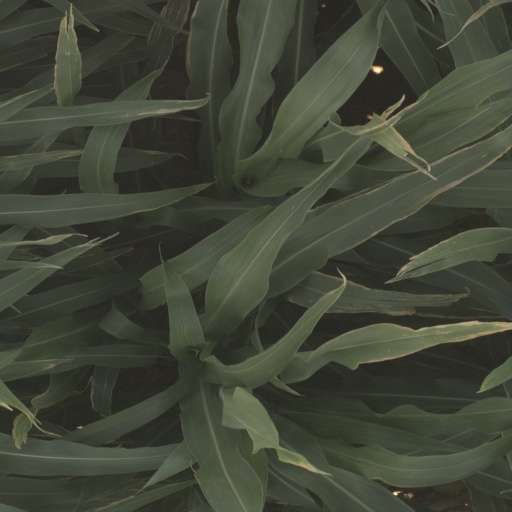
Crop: sorghum